Maniema

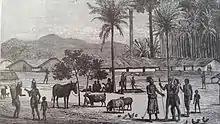
Manyema Village in 1876

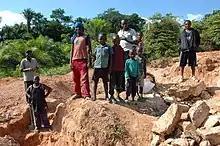
Miners and their children in Kailo Territory, 2007

Maniema Province ("Jimbo la Maniema", in Swahili) is one of 26 provinces of the Democratic Republic of the Congo. Its capital is Kindu. The 2020 population was estimated to be 2,856,300.